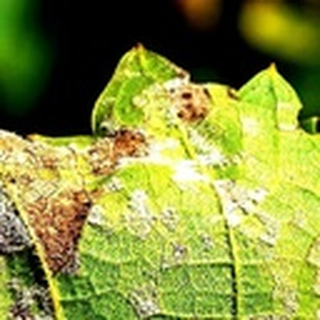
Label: cotton_powdery_mildew